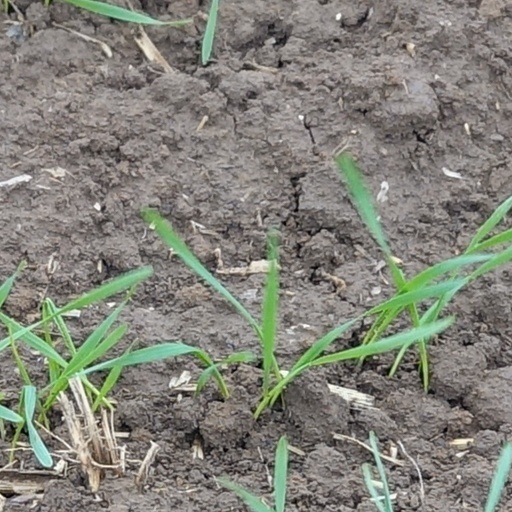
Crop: wheat